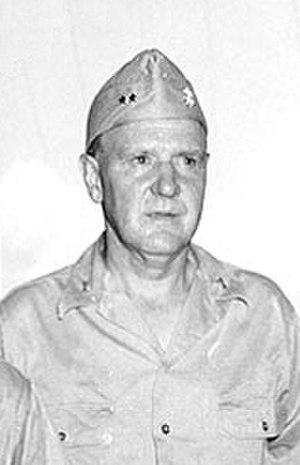
Theodore Stark « Ping » Wilkinson, né le 22 décembre 1899 à Annapolis, Maryland, et mort le 21 février 1946 à Norfolk, Virginie, est un vice-amiral américain.